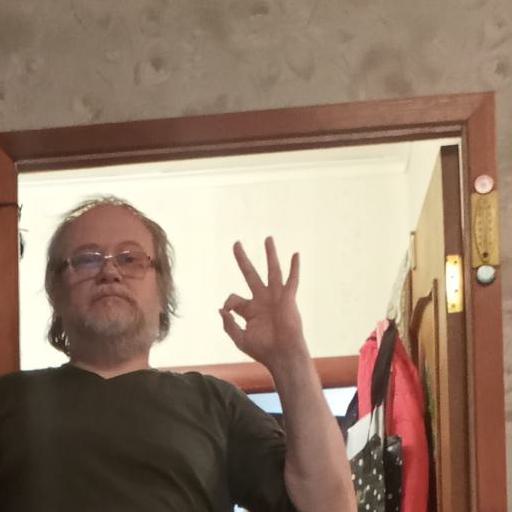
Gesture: ok